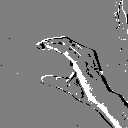
ASL letter: c